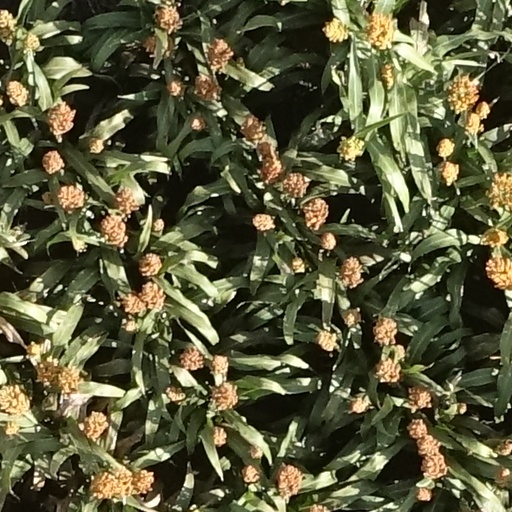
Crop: sorghum